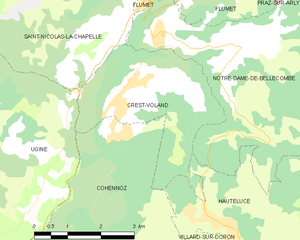
Carte des communes françaises
Crest-Voland est une commune française située dans le département de la Savoie, en région Auvergne-Rhône-Alpes.